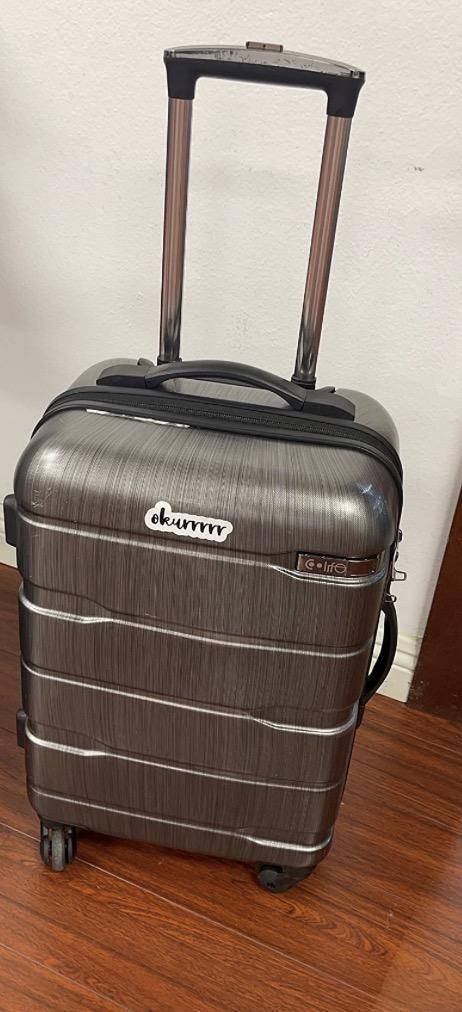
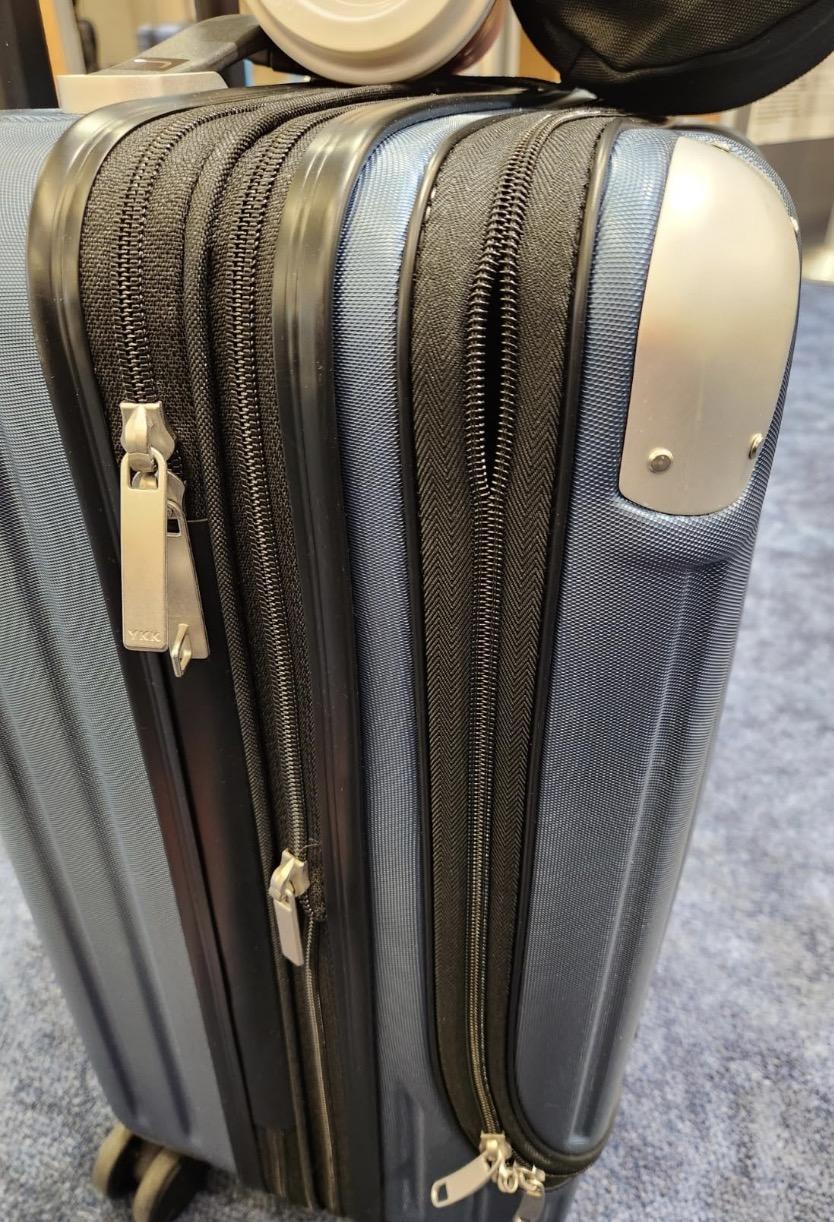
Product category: items_tea
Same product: no